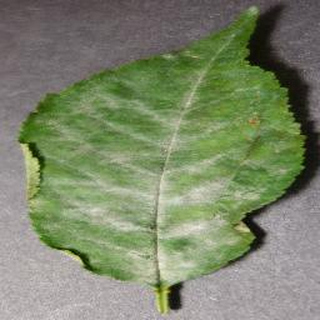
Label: cherry_powdery_mildew